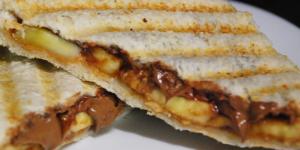
sandwich de chocolate y platano